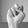
ASL letter: N